Attack on Marstrand

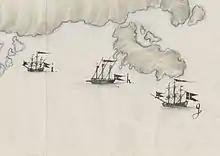
Detail from Danish map. The Swedish frigate "Varberg "(g), the galley "Prins Fredrik av Hessen "(h), and the frigate "William Galley "(i) are all captured by Danish forces and are escorted to safety east of Koön, 1719.

During the day, only a few rounds were fired from the fortress and none at all from the Danes. Inside the fortress, the commander ordered artillery officers Captain Josias Mörck and Lieutenant Graan to burn the city down, the officers stated that they did not have any suitable ammunition. At the hearing, Danckwardt was asked why the retreating outwork crews failed to burn the city down, to which he replied that he was not aware that this could have been done any other way except by firing from the fortress. He also argued that the artillery officers unwillingness was because they had their houses inside the city.